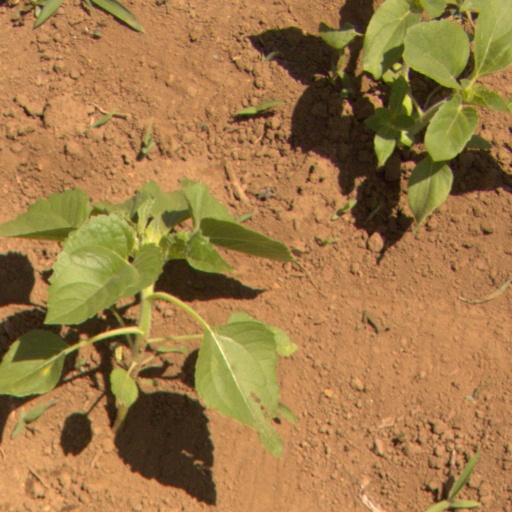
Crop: Jerusalem artichoke